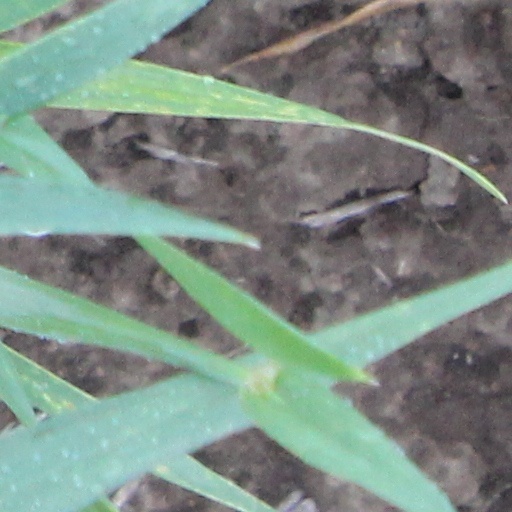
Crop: wheat